Michael Carrick

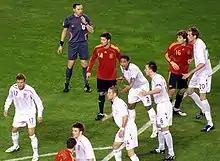
Carrick (bottom) in the 2–0 defeat to Spain in 2009

In February 2014, Carrick was criticized by former club captain Roy Keane for what Keane thought was a poor interview. Although he made a total of 42 appearances in all competitions that season, there was speculation over whether Carrick had a future at Manchester United. In July, Carrick suffered an injury during a pre-season training session that was expected to keep him out for 12 weeks. Carrick's first game back from injury came at the 1–0 defeat against Manchester City on 2 November 2014, where he came on as a replacement centre-back following Chris Smalling's dismissal. After Marcos Rojo suffered a dislocated shoulder in the same match, Carrick stated that he would be happy to play as a makeshift centre-back. After Carrick returned to the starting line-up on a regular basis, "Match of the Day 2" pundit Dietmar Hamann attributed some of Manchester United's improved form to Carrick's return in December, after the club had won all of the six games that he had started.